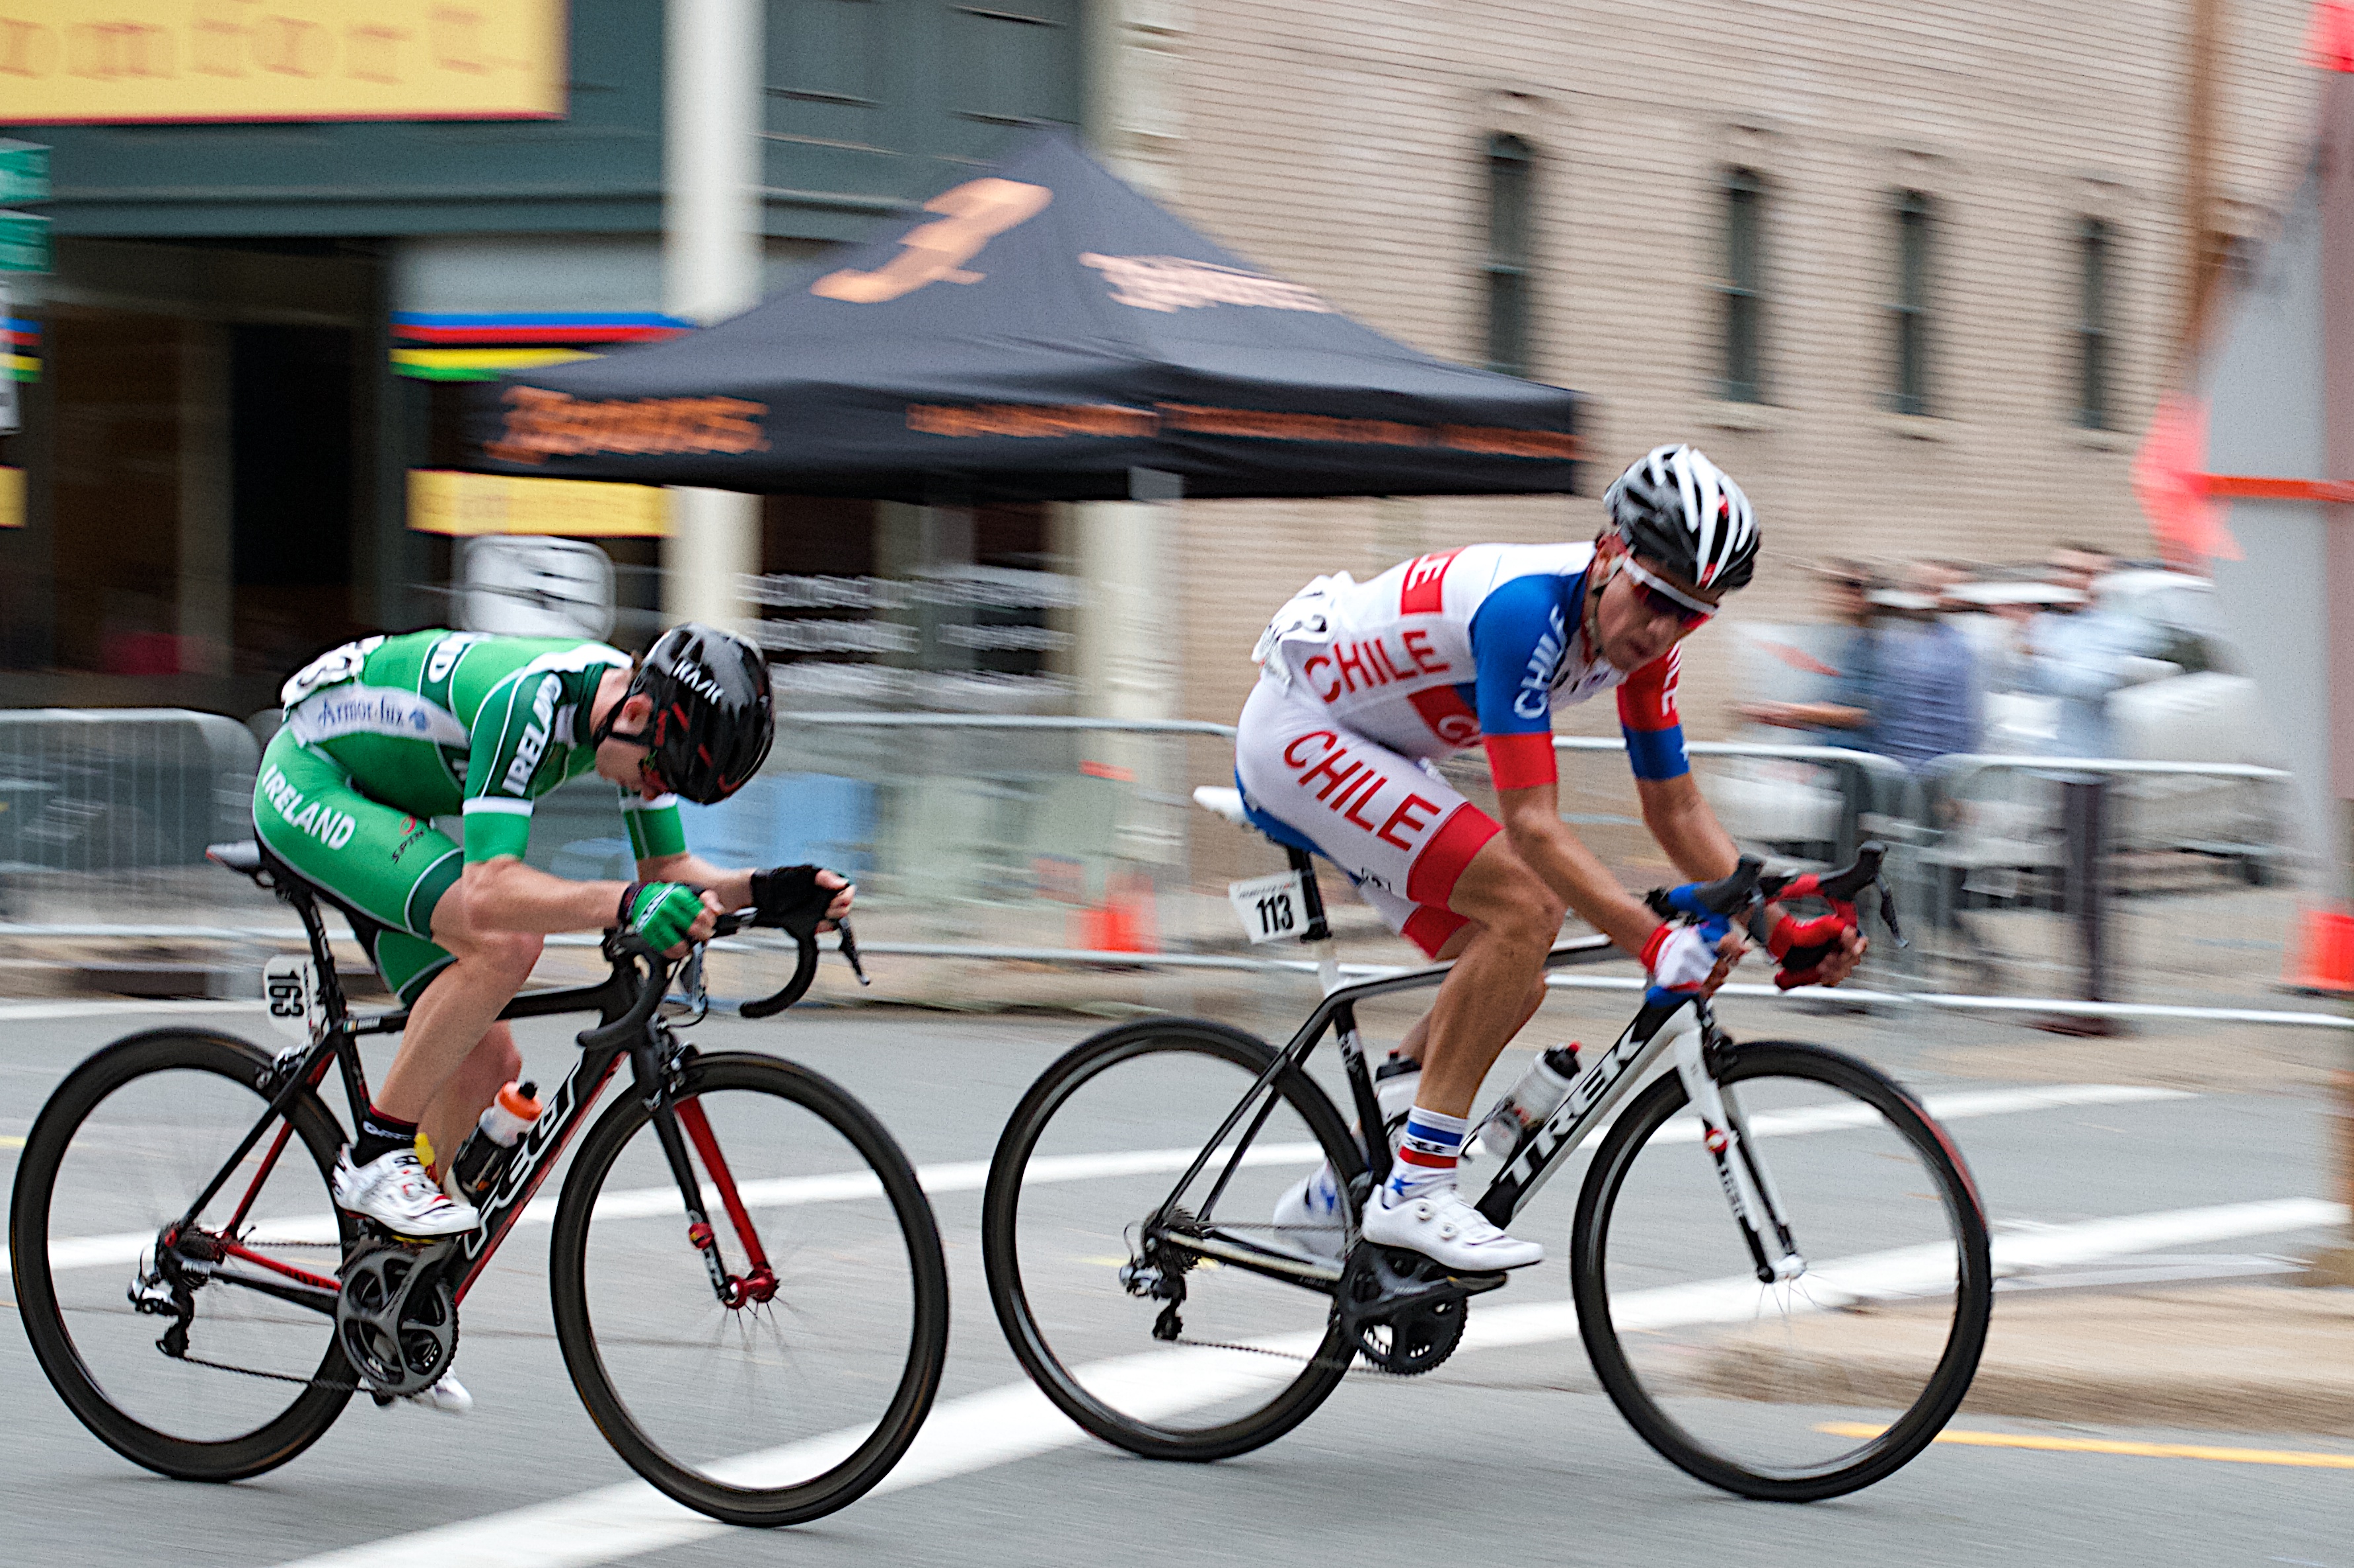
bicycle, recreation, vehicle, sports equipment, cycling, race, sports, racing, vcubrb, road cycling, outdoor recreation, cycle sport, cyclo cross bicycle, cyclo cross, bicycle racing, road bicycle, endurance sports, racing bicycle, road bicycle racing, duathlon, keirin